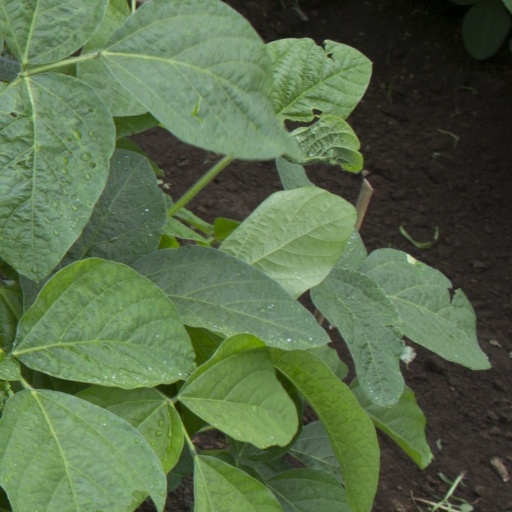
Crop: soybean